Scaled dove

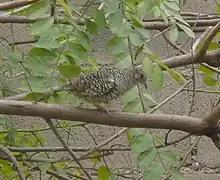
Subspecies "C. s. ridgwayi" Cagua, Aragua, Venezuela

The scaled dove (Columbina squammata), also known as scaly dove, Ridgway's dove, mottled dove, and South American zebra dove, is found in Brazil, Bolivia, Argentina, Colombia, French Guiana, Paraguay, Trinidad and Tobago, and Venezuela.